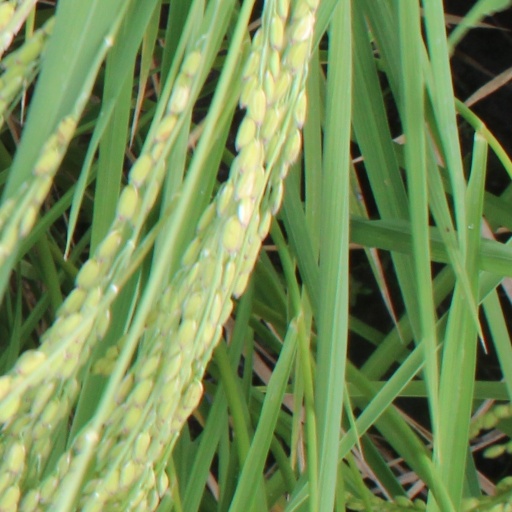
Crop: rice